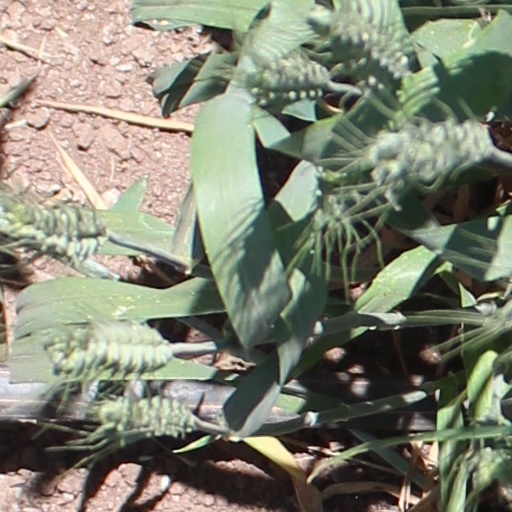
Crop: wheat